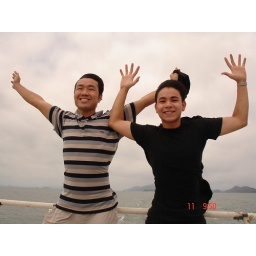
Here's our blue sky in Ha Long.